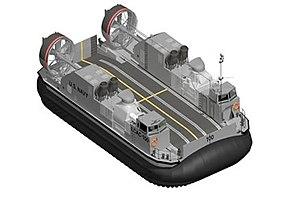
Dessin d'un aéroglisseur Ship-to-Shore Connector de l'US Navy.
Le Ship-to-Shore Connector est une classe d'embarcation de débarquement sur coussin d'air américaine. Son mode de propulsion permet une réduction du temps de transition entre les navires et la plage, ainsi que son déploiement sur plus de 70 % des côtes du globe, et cela comparé aux 17 % des navires de débarquement conventionnels.